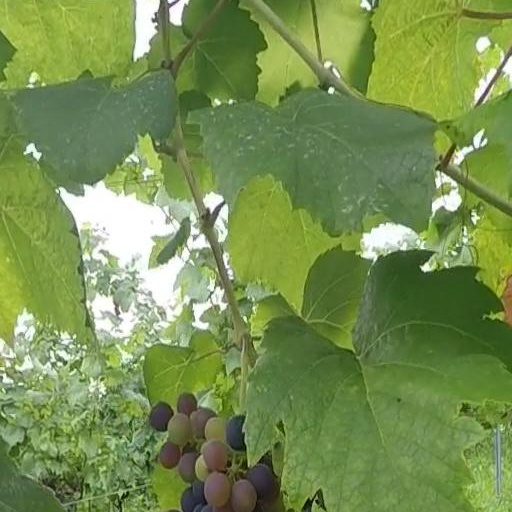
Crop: grape